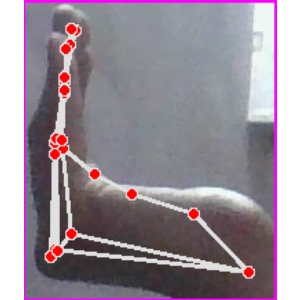
अक्षर: स